Silver Meteor

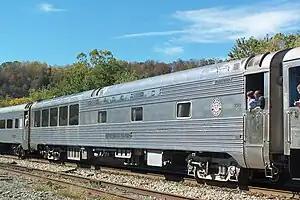
Seaboard Air Line Railroad (SAL) glass-roofed "Sun Lounge" "Hollywood Beach", a 5-double-bedroom-bar-lounge Pullman car introduced in 1956. Regular dome cars were too high for the tunnel clearances on the Northeast Corridor used by SAL trains north of Washington.

From December 17, 1971, to April 15, 1972, and September 10, 1972, to April 27, 1973, the "Silver Meteor" bypassed Jacksonville, running over the Gross Cutoff between Gross near the Georgia state line and Baldwin. Between November 14, 1971, and January 16, 1972, the "Silver Meteor" made a major shift in its route, shifting from its traditional path on the old SAL mainline via Raleigh and Columbia to the old ACL mainline through Florence and Charleston, South Carolina. Between June 11 and September 10, 1972, the "Silver Meteor" was extended to Boston and called the Meteor. Service to St. Petersburg returned with the train splitting at Auburndale, Florida.